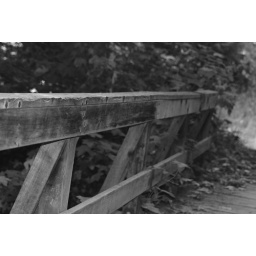
Bridge in black and white